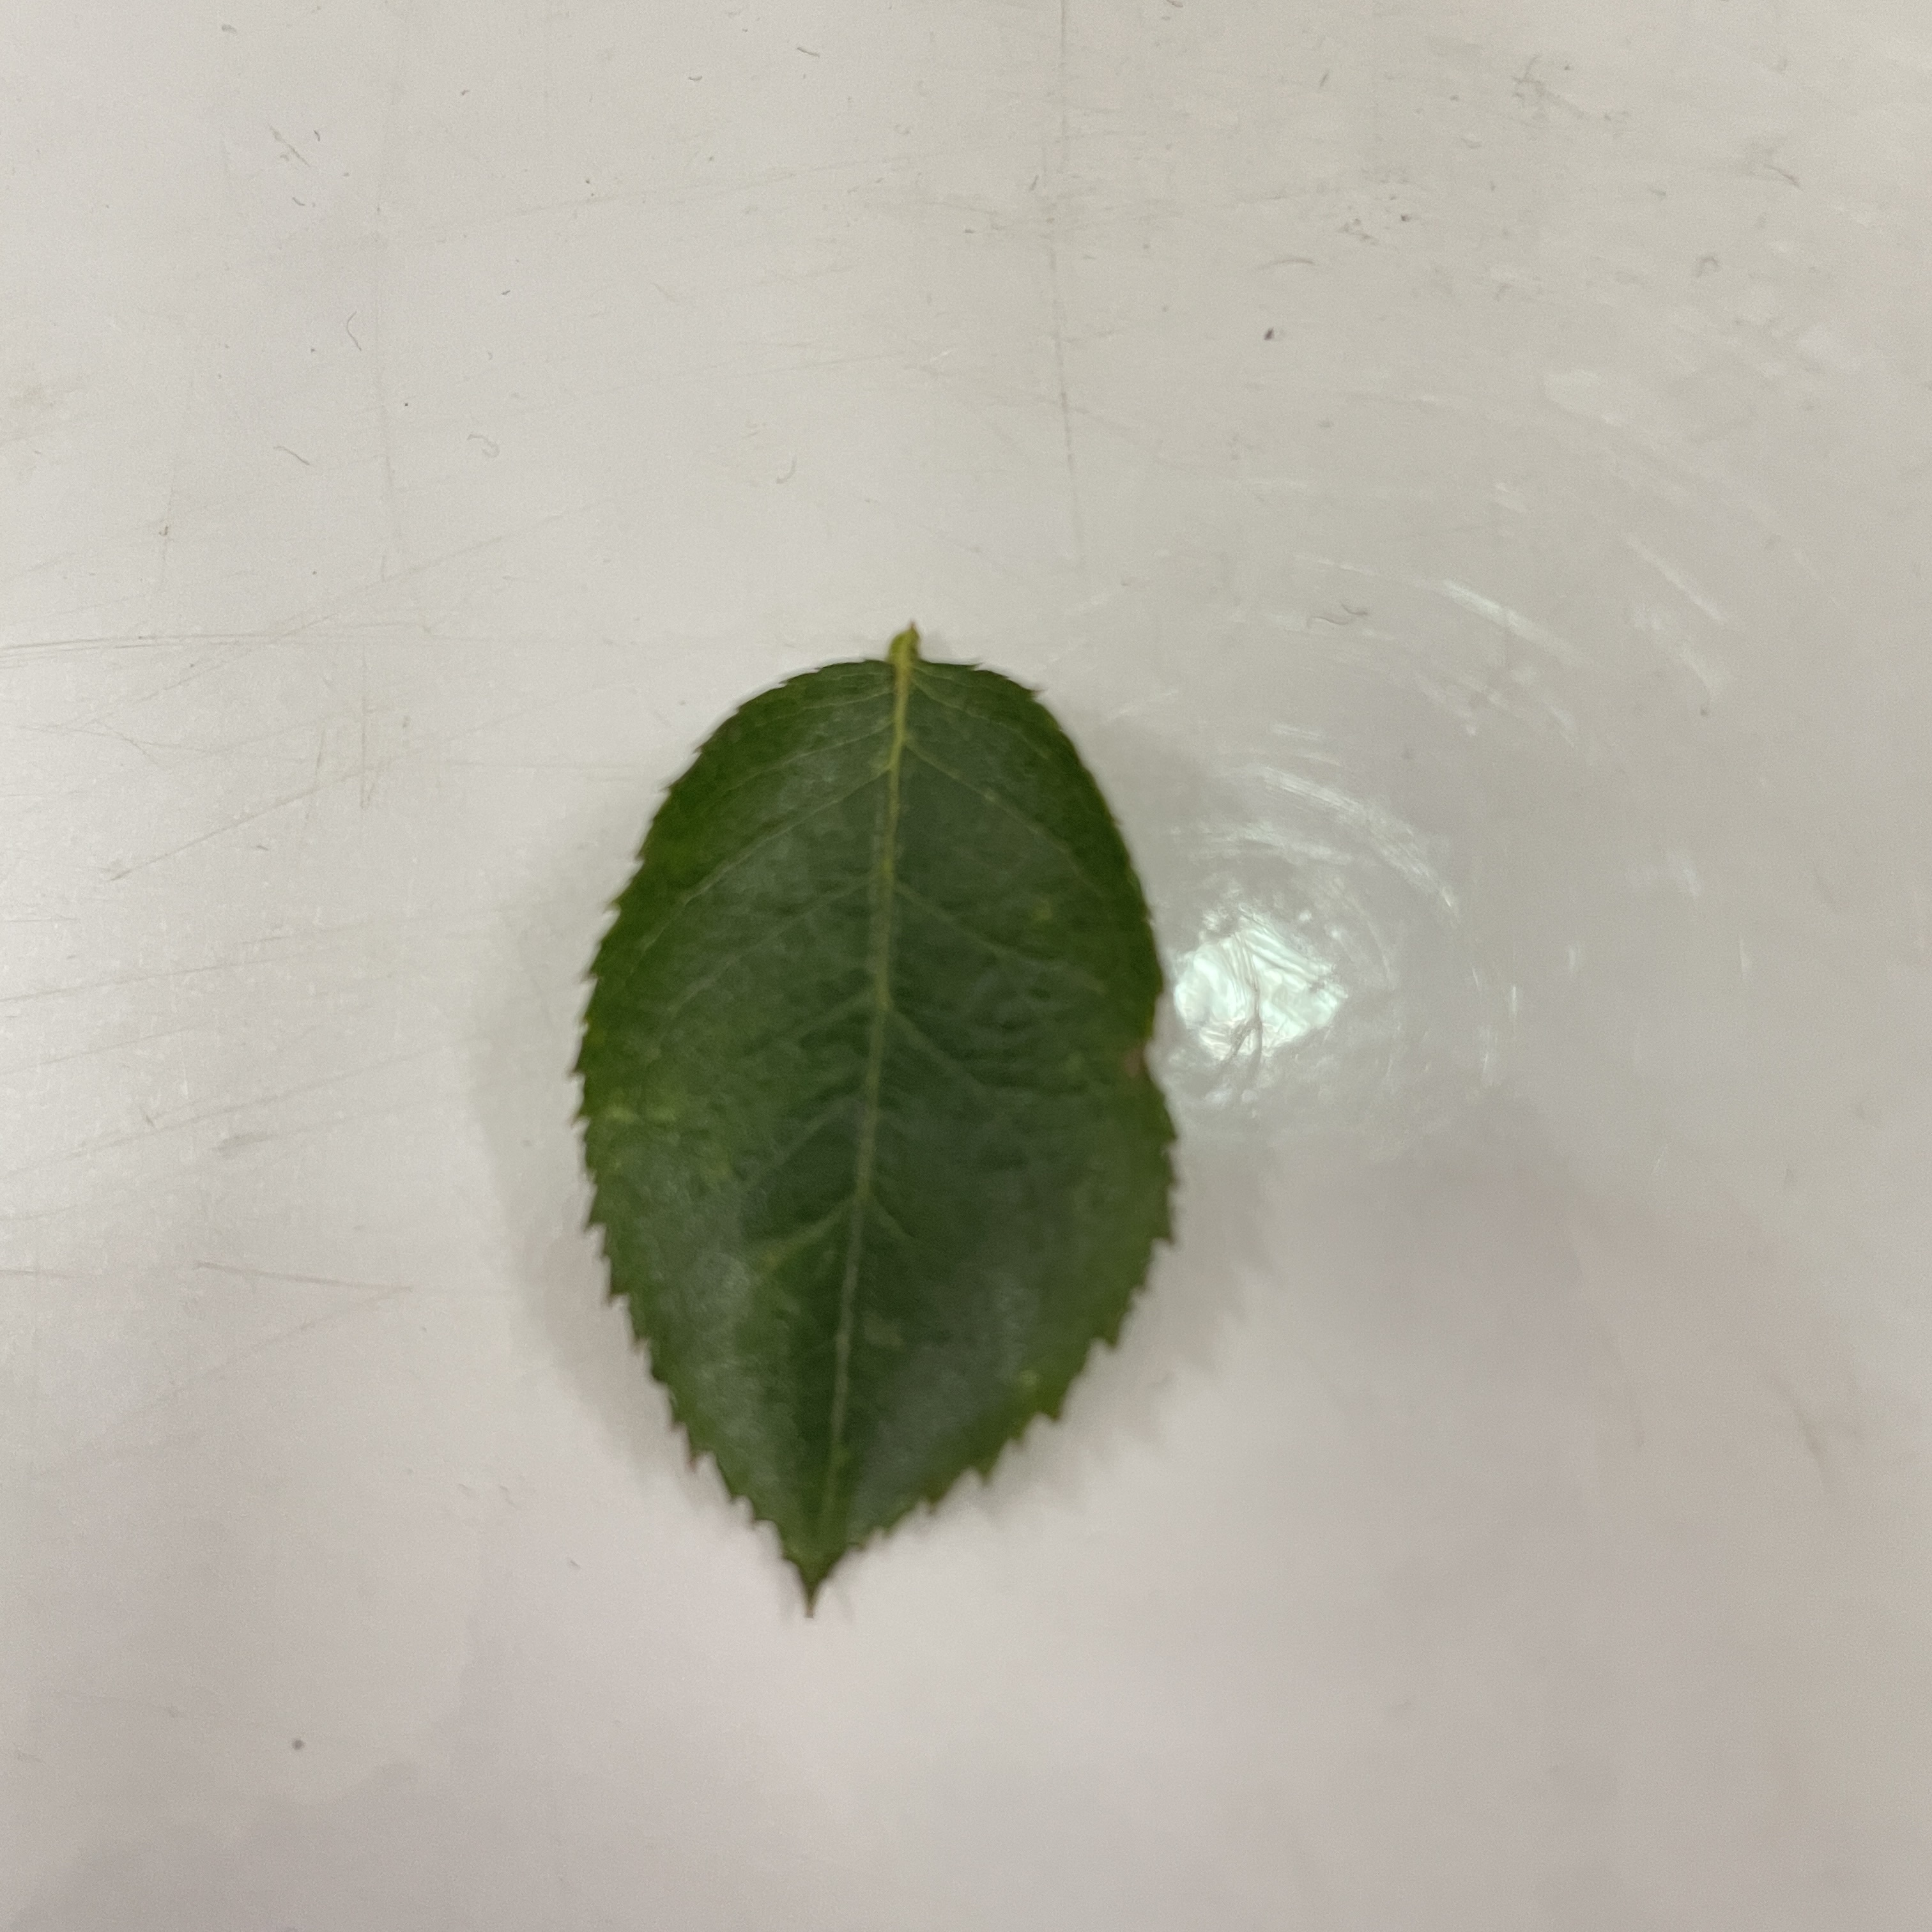
Label: Healthy Leaf